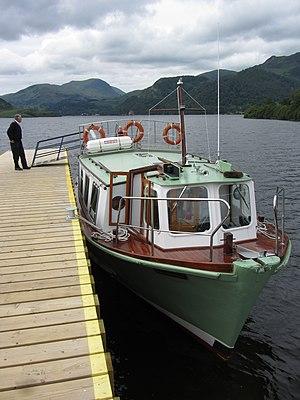
La Ullswater 'Steamers' est une compagnie maritime privée qui offre des voyages d'agrément sur le lac d'Ullswater en Angleterre du Nord-Ouest, dans le Parc national du Lake District.